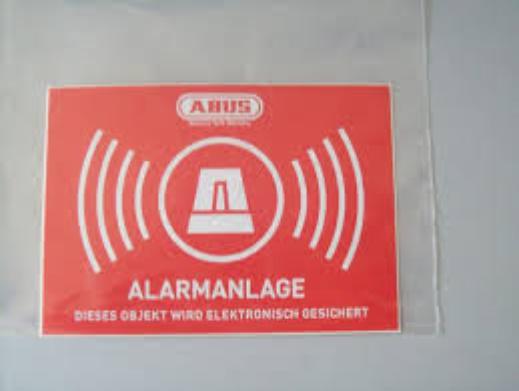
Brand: abus
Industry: Others